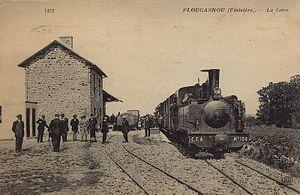
Une voie ferrée d'intérêt local, dit aussi chemin de fer d'intérêt local, est une ligne de chemin de fer secondaire ou de tramway construite par des collectivités locales en France. Desservant des zones rurales peu peuplées qui n'étaient pas irriguées par le réseau d'intérêt général, concessions des grandes Compagnies, ces voies ferrées étaient construites et exploitées à l'économie.
Les chemins de fer départementaux du Finistère forment un ancien réseau ferroviaire départemental à voie métrique. Composé